Teslin Tlingit Council

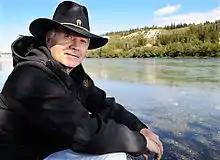
Carl Sidney - CEO of the Teslin Tlingit Council (2012-)

The structure of Teslin Tlingit Council (TTC) incorporates traditional Teslin Tlingit Clan culture into contemporary organizational and management principles. Representation by the five Teslin Tlingit Clans – Kukhhittan, Ishkitan, Yanyedi, Deshitan, and Dakhlawedi – is central to TTC government structure. A member of each Clan sits on the Executive Council, and five representatives appointed by each Clan form the 25-member General Council.